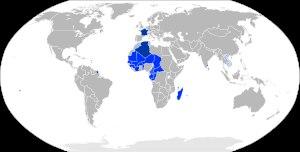
L’Union française est l'organisation politique de la France et de son empire colonial créée par la Constitution de la Quatrième République. Elle associe la métropole et les départements d'outre-mer aux colonies françaises administrées sous la forme de territoires d'outre-mer, territoires associés et États associés.
Un territoire d'outre-mer, ou TOM, est un type de collectivité française d'outre-mer créé en 1946 en remplacement du statut de colonie.